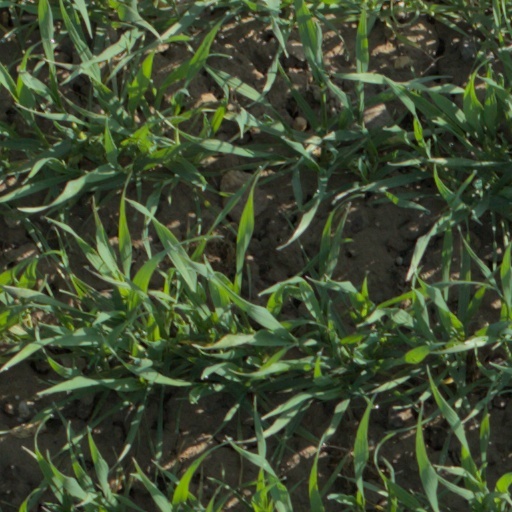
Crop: wheat